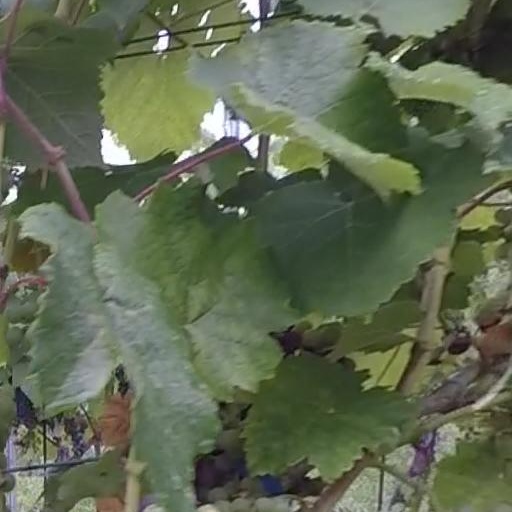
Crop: grape